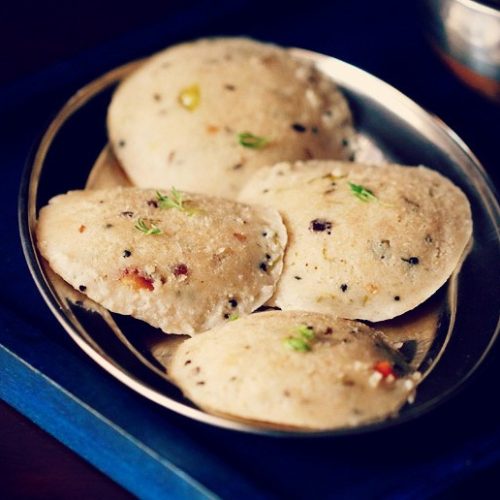
Dish: idli